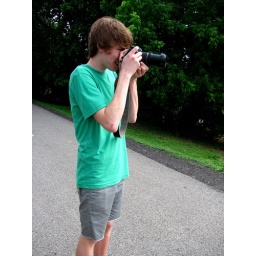
river walk.[sunday, may 16, 2010.]my favorite person in the world.&amp;lt;3